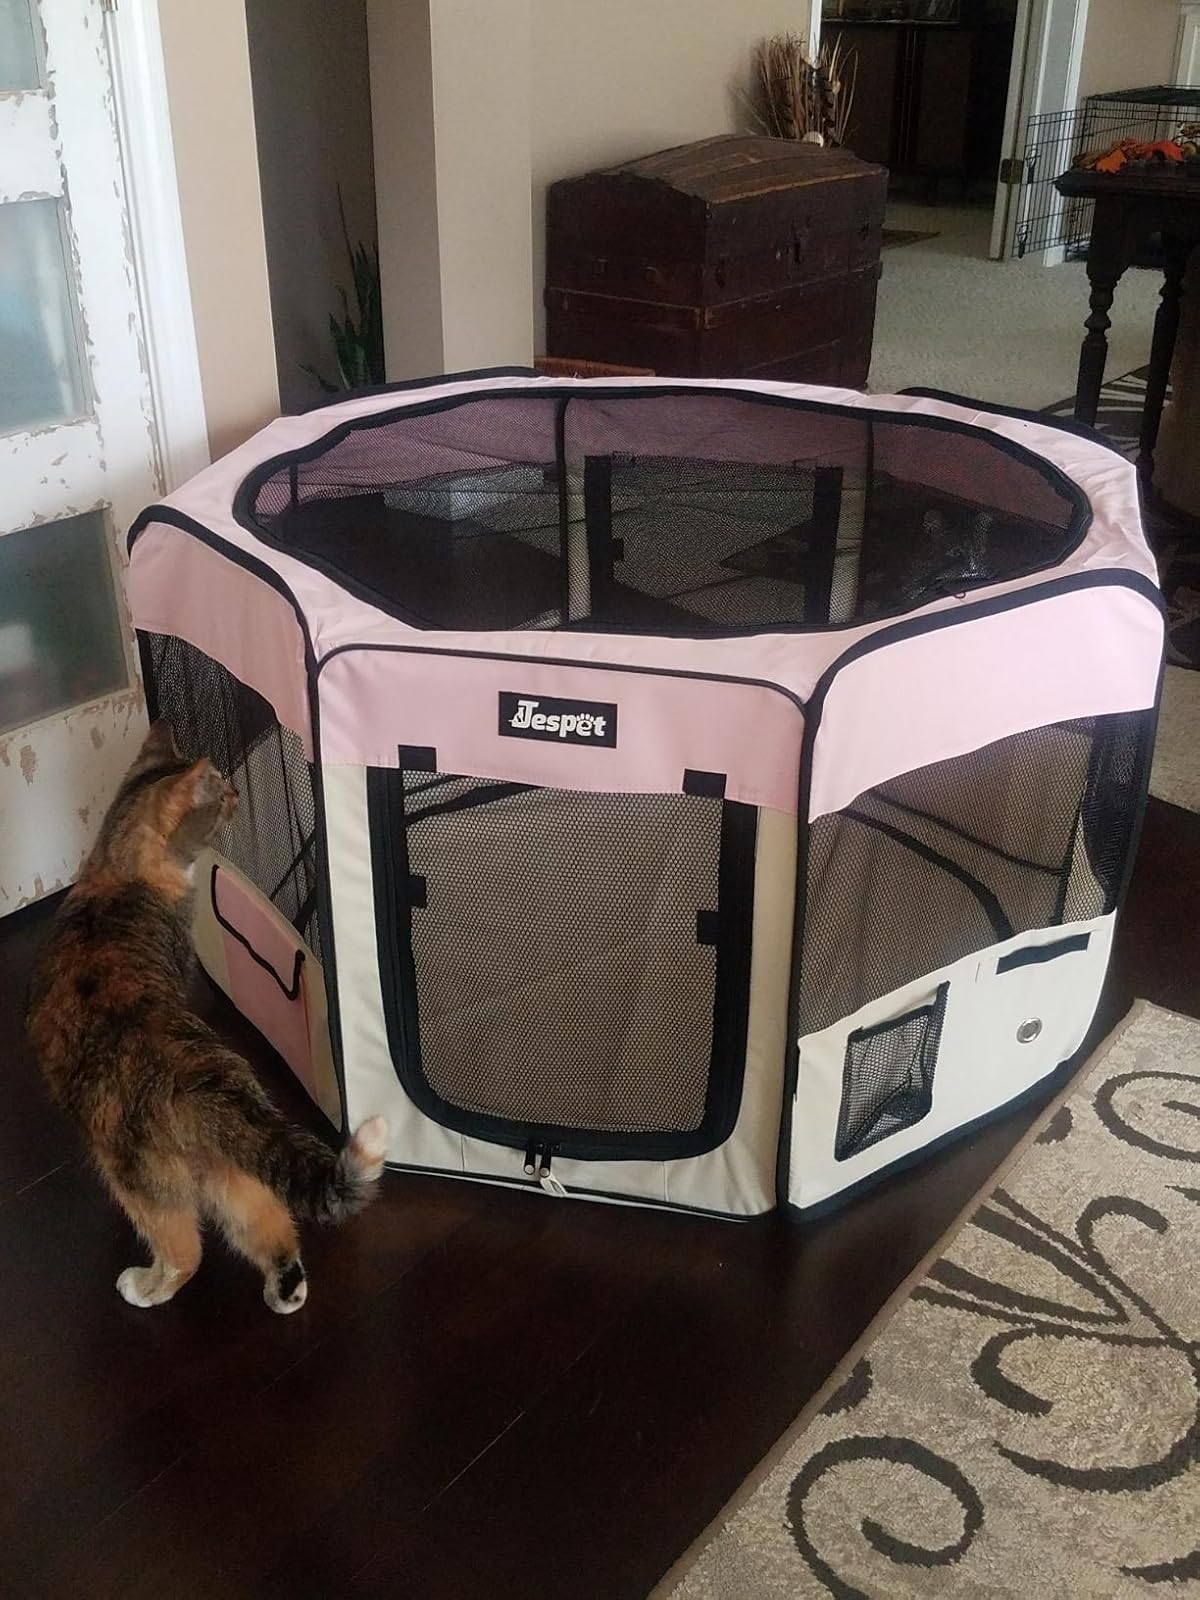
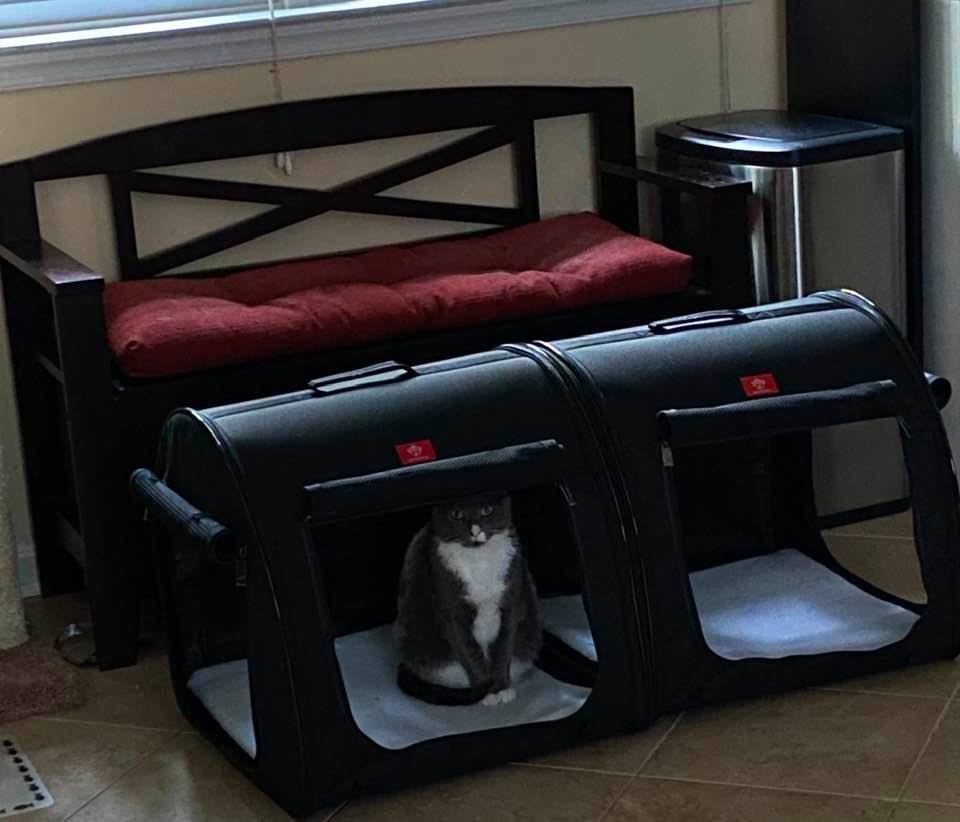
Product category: items_kennel
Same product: no